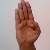
The image shows a hand gesture representing the letter 'B' in Indian Sign Language.